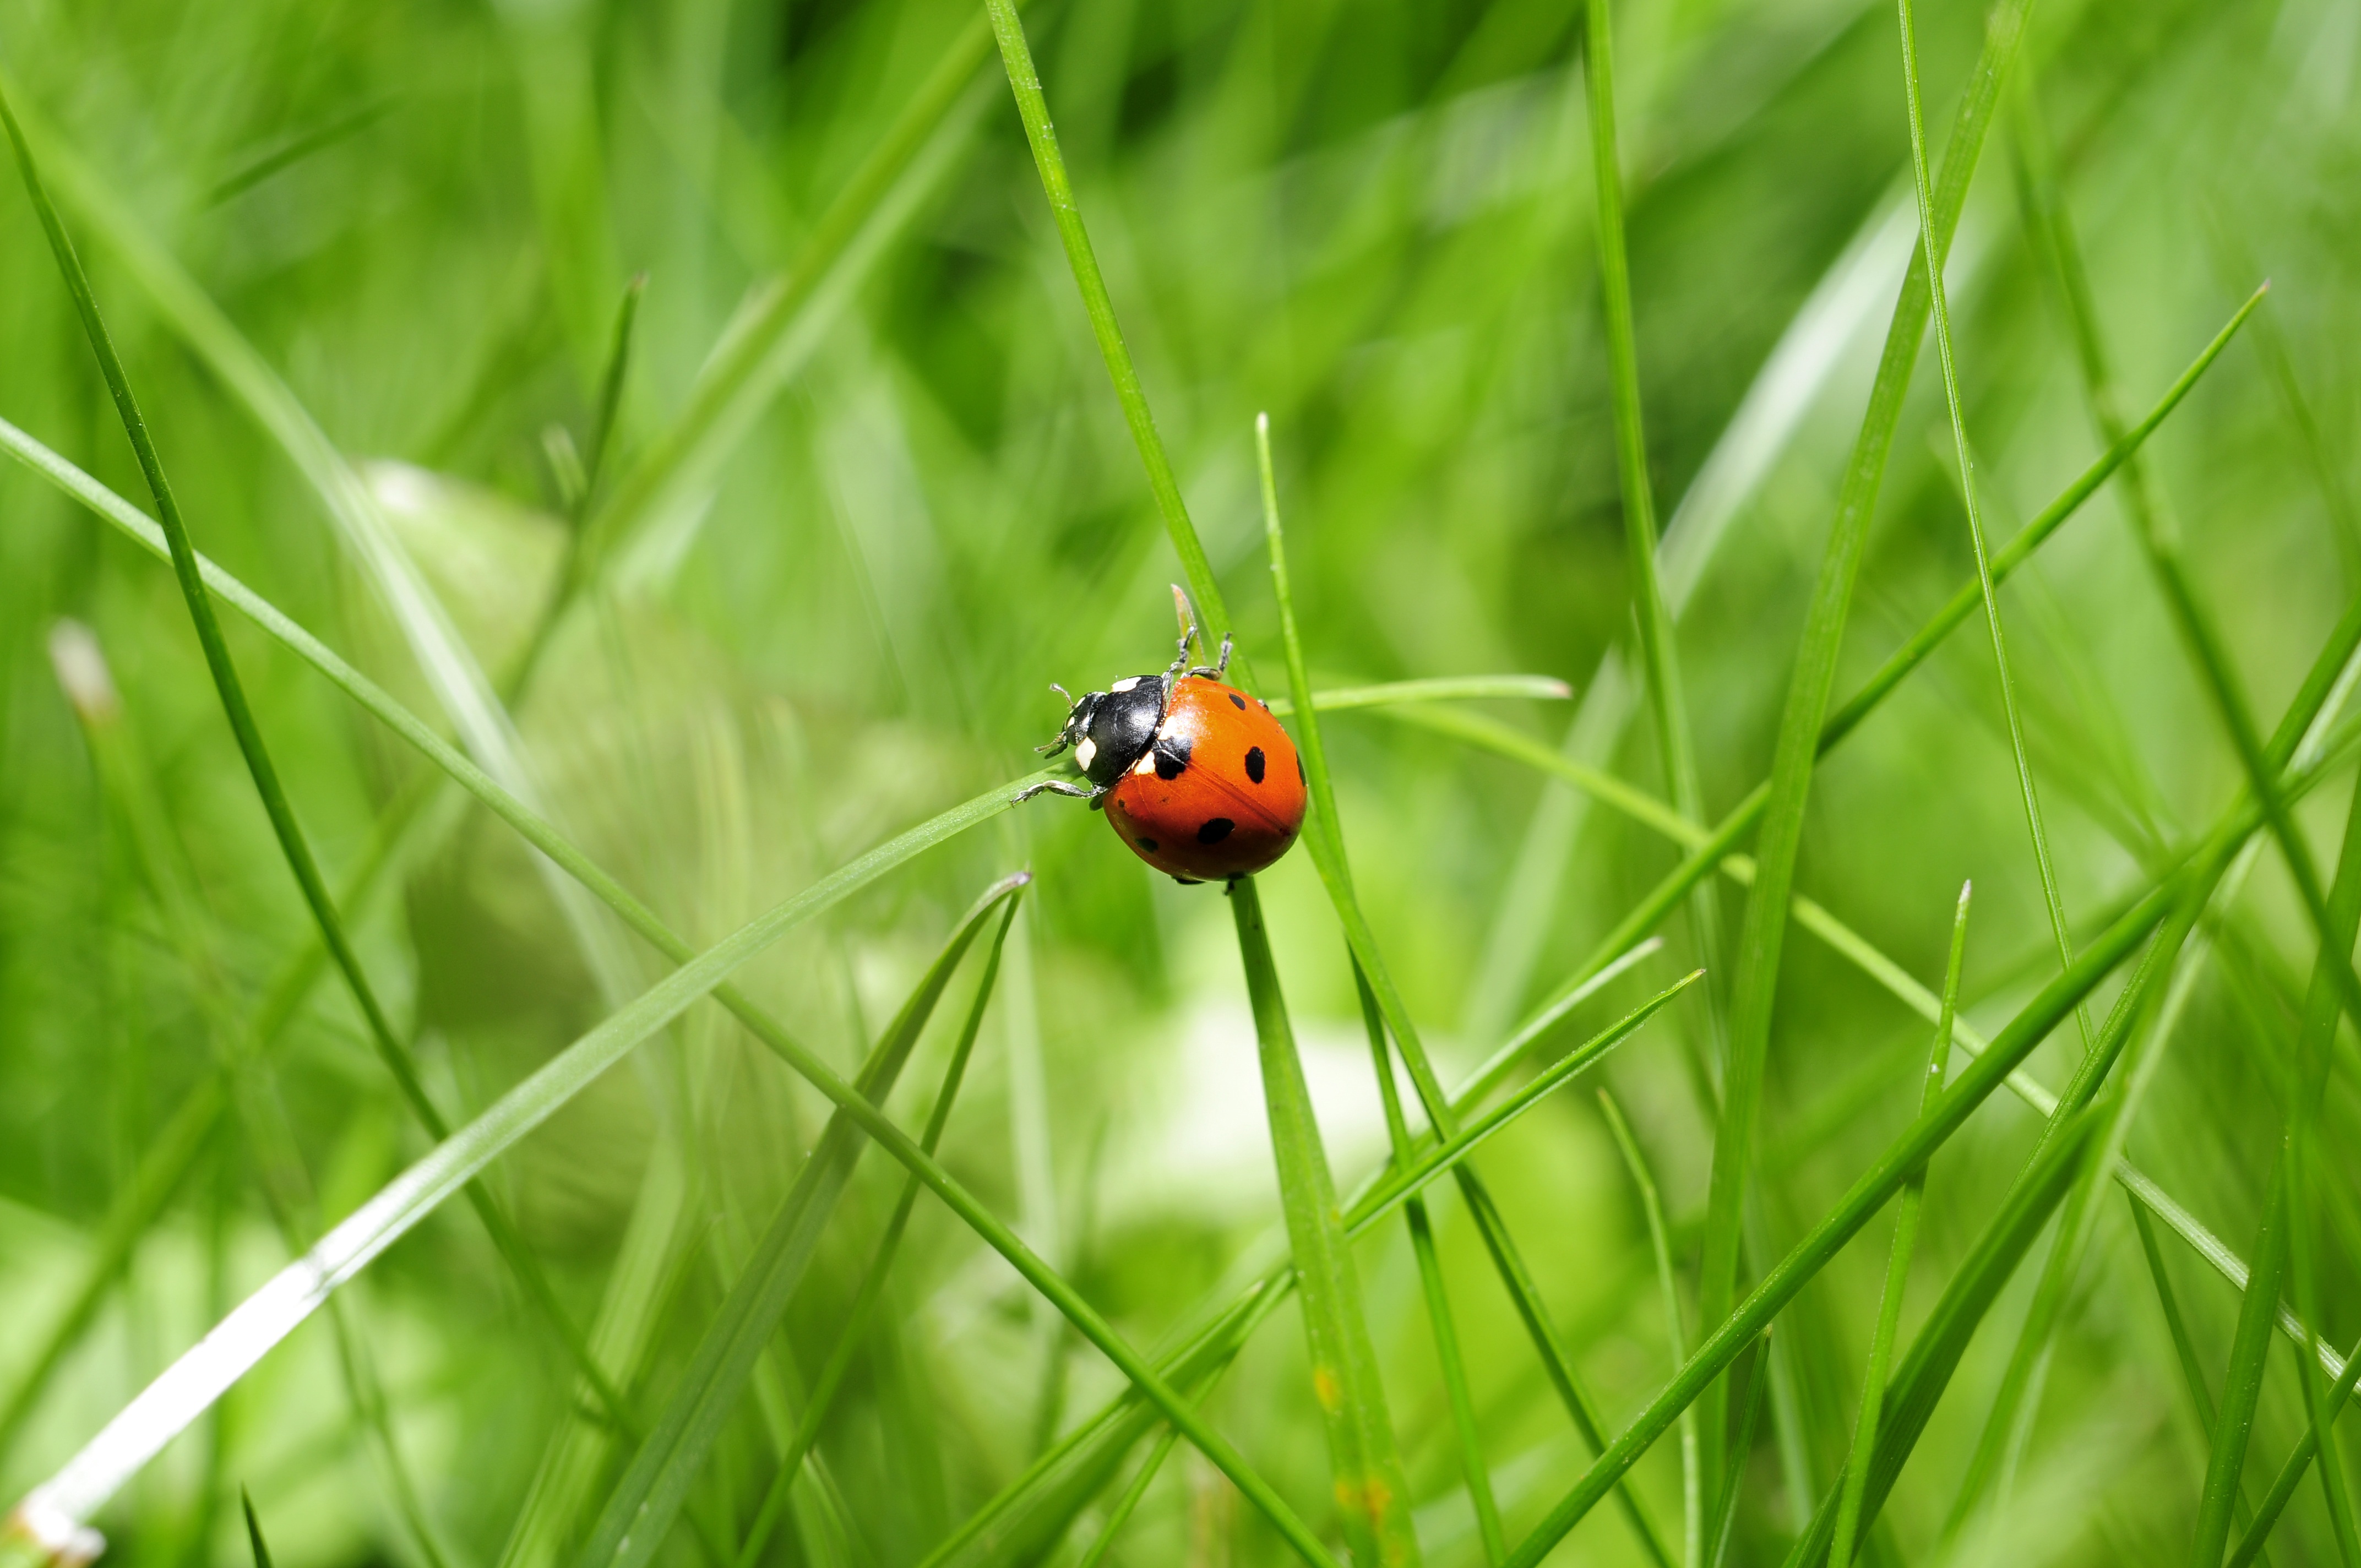
nature, grass, photography, meadow, leaf, flower, green, insect, ladybug, bug, fauna, ladybird, invertebrate, close up, beetle, macro photography, arthropod, leaf beetle